Felicita Kalinšek

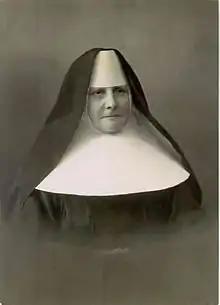
Sister Felicita Kalinšek

Felicita Kalinšek (September 5, 1865 – September 21, 1937) was a Slovenian nun who became the first cooking teacher at the School of Home Economics in Ljubljana. She is noted for her cookbook which was first published in 1923. It was a revision of Magdalena Pleiweis's "Slovenska kuharica ali navod okusno kuhati navadna in imenitna jedila" (The Slovene Cookbook, or Instructions for Cooking Tasty Common and Elaborate Dishes, 1868).